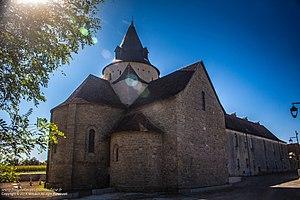
Abbaye de Sauvelade
L’abbaye de Sauvelade a été fondée en Béarn dans la vallée du Laà. Elle est aujourd’hui dans la commune de Sauvelade, dans le département français des Pyrénées-Atlantiques.